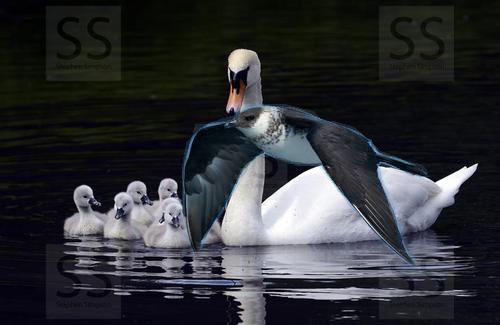
Bird species: Pomarine_Jaeger
Bird type: waterbird
Background: water